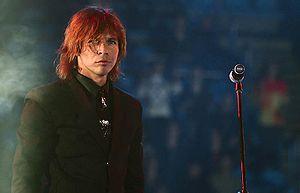
Mumiy Troll est un groupe de rock russe formé en 1983.